Saint Luke painting the Virgin

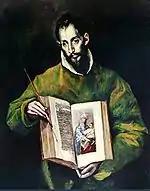
El Greco, 1608, Toledo

The earliest known version of this theme in Byzantine art is a 12th-century miniature in a Greek lectionary (Greek 233) preserved in the Saint Catherine's Monastery on Mount Sinai. The theme appears in Western art in the second half of the 14th century (miniature in the Evangeliary of Johannes von Troppau, now in Vienna) and will be frequently represented in Italian and Early Netherlandish art of the 15th century. Rogier van der Weyden's version is the earliest known in Early Netherlandish painting. It is in Boston and copies of which are in Bruges, where it was originally painted, Alte Pinakothek, Munich, and the Hermitage.